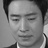
Emotion: sad